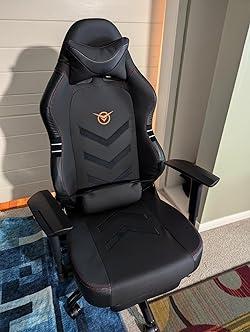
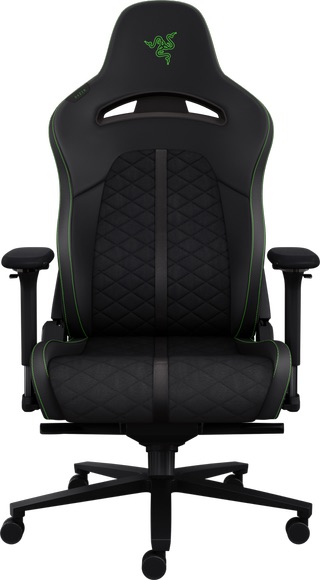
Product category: items_chair
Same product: no